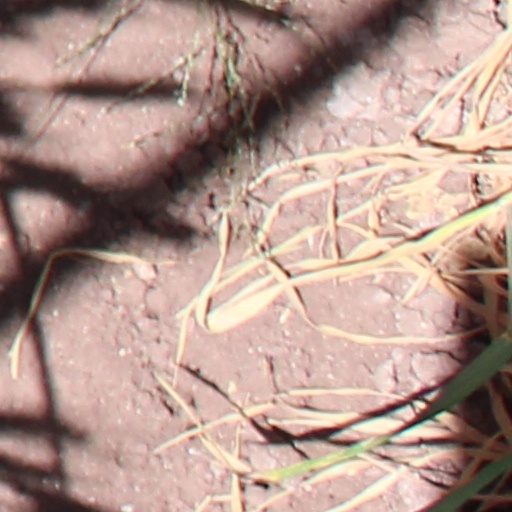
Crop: wheat